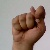
The image shows a hand gesture representing the letter 'T' in Indian Sign Language.